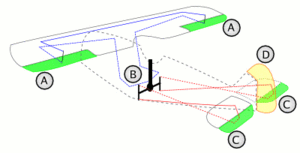
A): aileron, B): manche, C): gouvernail de profondeur, D) gouvernail de direction. Español: A): alerón, B): palanca de mando, C): timón de profundidad, D) timón de dirección. Italiano: A): alettone, B): barra di comando, C): equilibratore, D) timone di direzione. Português: A): aileron, B): manche, C): leme de profundidade, D): leme de direcção. Čeština: A): křidélka, B): knipl, C): výškovka, D): směrové kormidlo. Română: A): eleron, B): manșă, C): profundor, D): direcție. Русский: A): элероны, B): ручка управления самолётом, C): руль высоты, D): руль направления. Polski: A): lotka, B): wolant, C): ster wysokości, D): ster kierunku. Svenska: A): skevroder, B): styrspak, C): höjdroder, D) sidroder. Dansk: A): krængeror, B): styrepind, C): højderor, D) sideror. Norsk bokmål: A): balanseror, B): styrespak, C): høyderor, D) sideror. Українська: A): елерони, B): ручка керування літаком, C): руль висоти, D): руль напрямку.
Sur un aérodyne, avion ou planeur, les ailerons sont des gouvernes aérodynamiques se déplaçant en sens opposé et servant à produire un moment de roulis.
Une gouverne est une surface mobile, agissant dans l'air et servant à piloter un avion, un dirigeable ou d'une fusée, par l'intermédiaire des commandes de vol, selon un de ses trois axes :
Les commandes de vol d'un avion englobent l'ensemble des dispositifs dans le poste de pilotage et les liaisons mécaniques, hydrauliques ou électriques qui permettent d'agir sur les gouvernes. Les manettes de commande des moteurs, les systèmes d'assistance au pilotage et les automatismes de pilotage en font partie.